Keanu Taylor

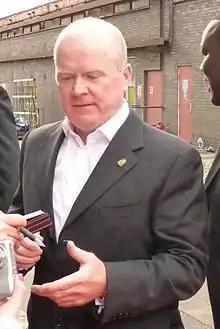
Phil Mitchell (Steve McFadden, "pictured") was billed as Keanu's "long-time [enemy]" upon his return.

Following the heist, Walters commented that Keanu and Phil got to know each other during it, noting that Keanu had become particularly aware of Phil's short temper. In the aftermath, scenes showed Phil offering Keanu a job at The Arches, his mechanics. Walters explained that Keanu was grateful for the opportunity: "It's a relief for Keanu to have some sort of stability". He added that it helped Keanu gain a strong respect for Phil. Phil becomes "furious" with Keanu after learning that he and Sharon had taken revenge on a customer at The Arches. Later, once the show began a storyline about Sharon having an affair with Keanu behind Phil's back, it was said that the two had dreaded the prospect of Phil finding out.